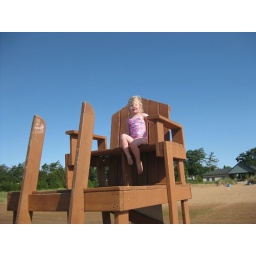
sitting in the BIG lifeguard chair